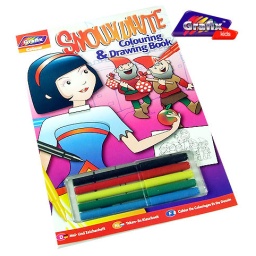
Colouring Book including 40 black and white drawings by myself to colour in